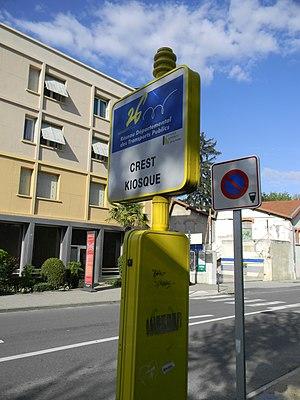
Crest — prononcé /kʁe/ — est une commune française située dans le département de la Drôme en région Auvergne-Rhône-Alpes. Ses habitants sont appelés les Crestois. Elle se trouve à 25 km au sud-est de Valence, préfecture de la Drôme.